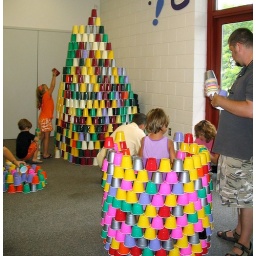
Building cup towers in Tumbling Towers